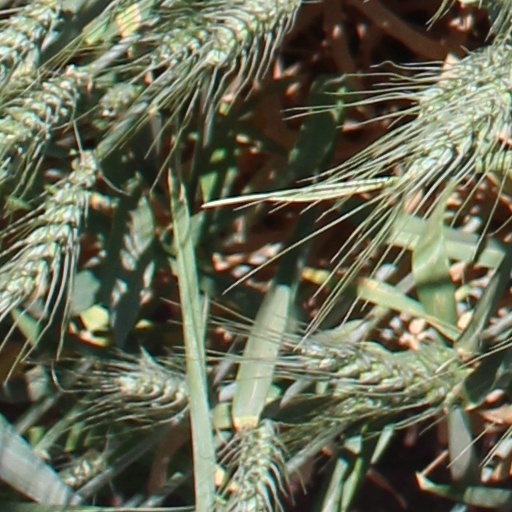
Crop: wheat